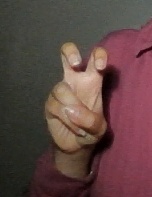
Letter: toot